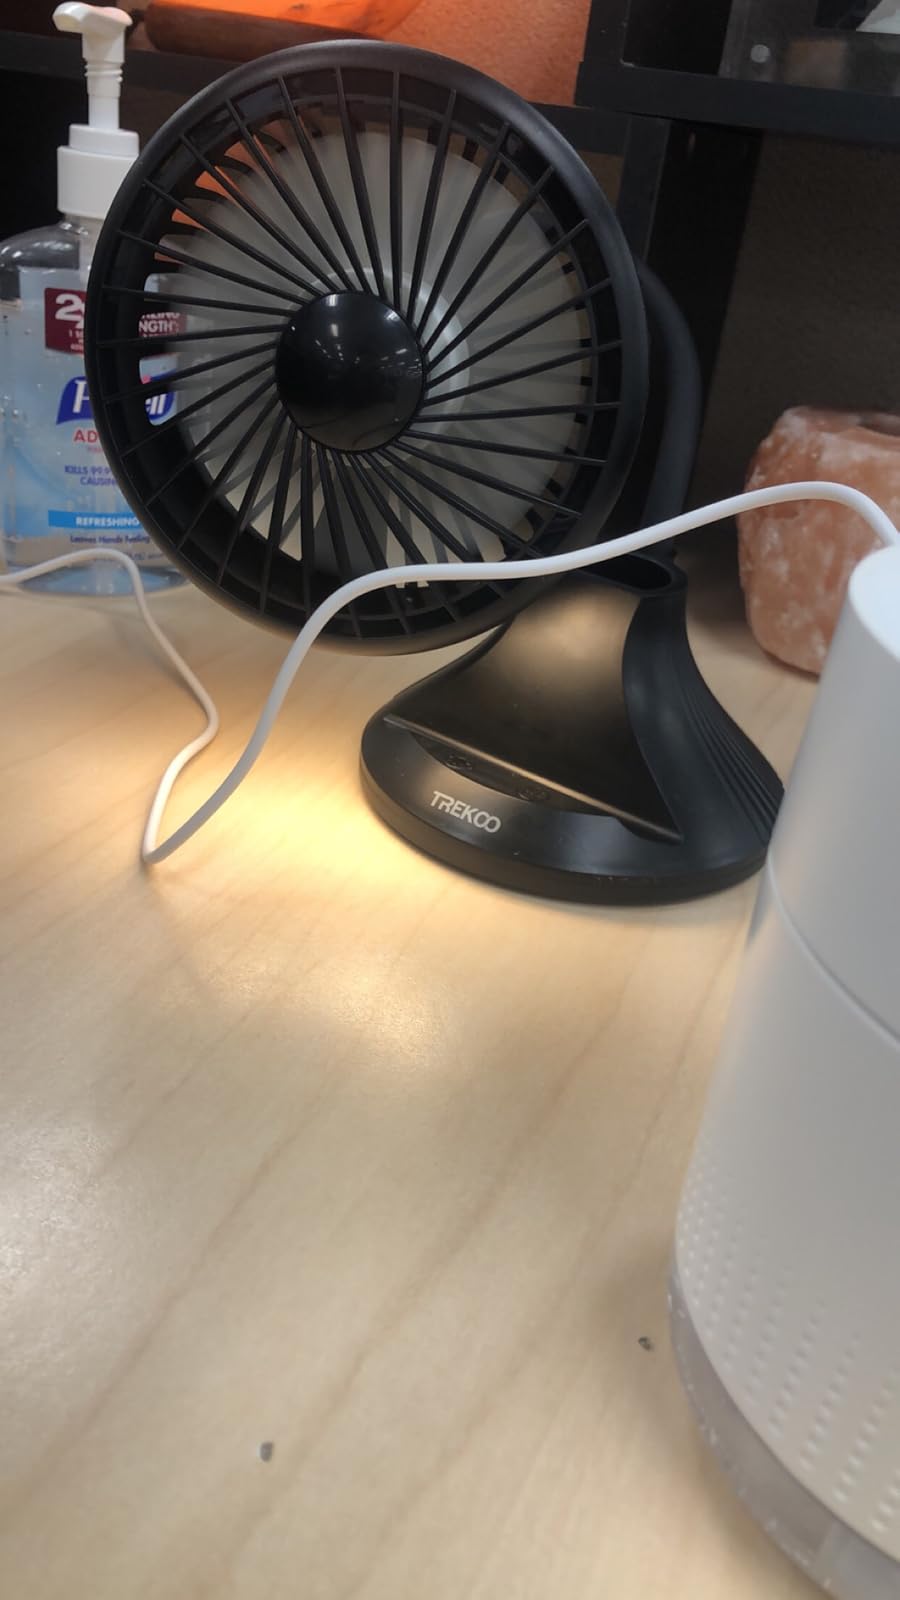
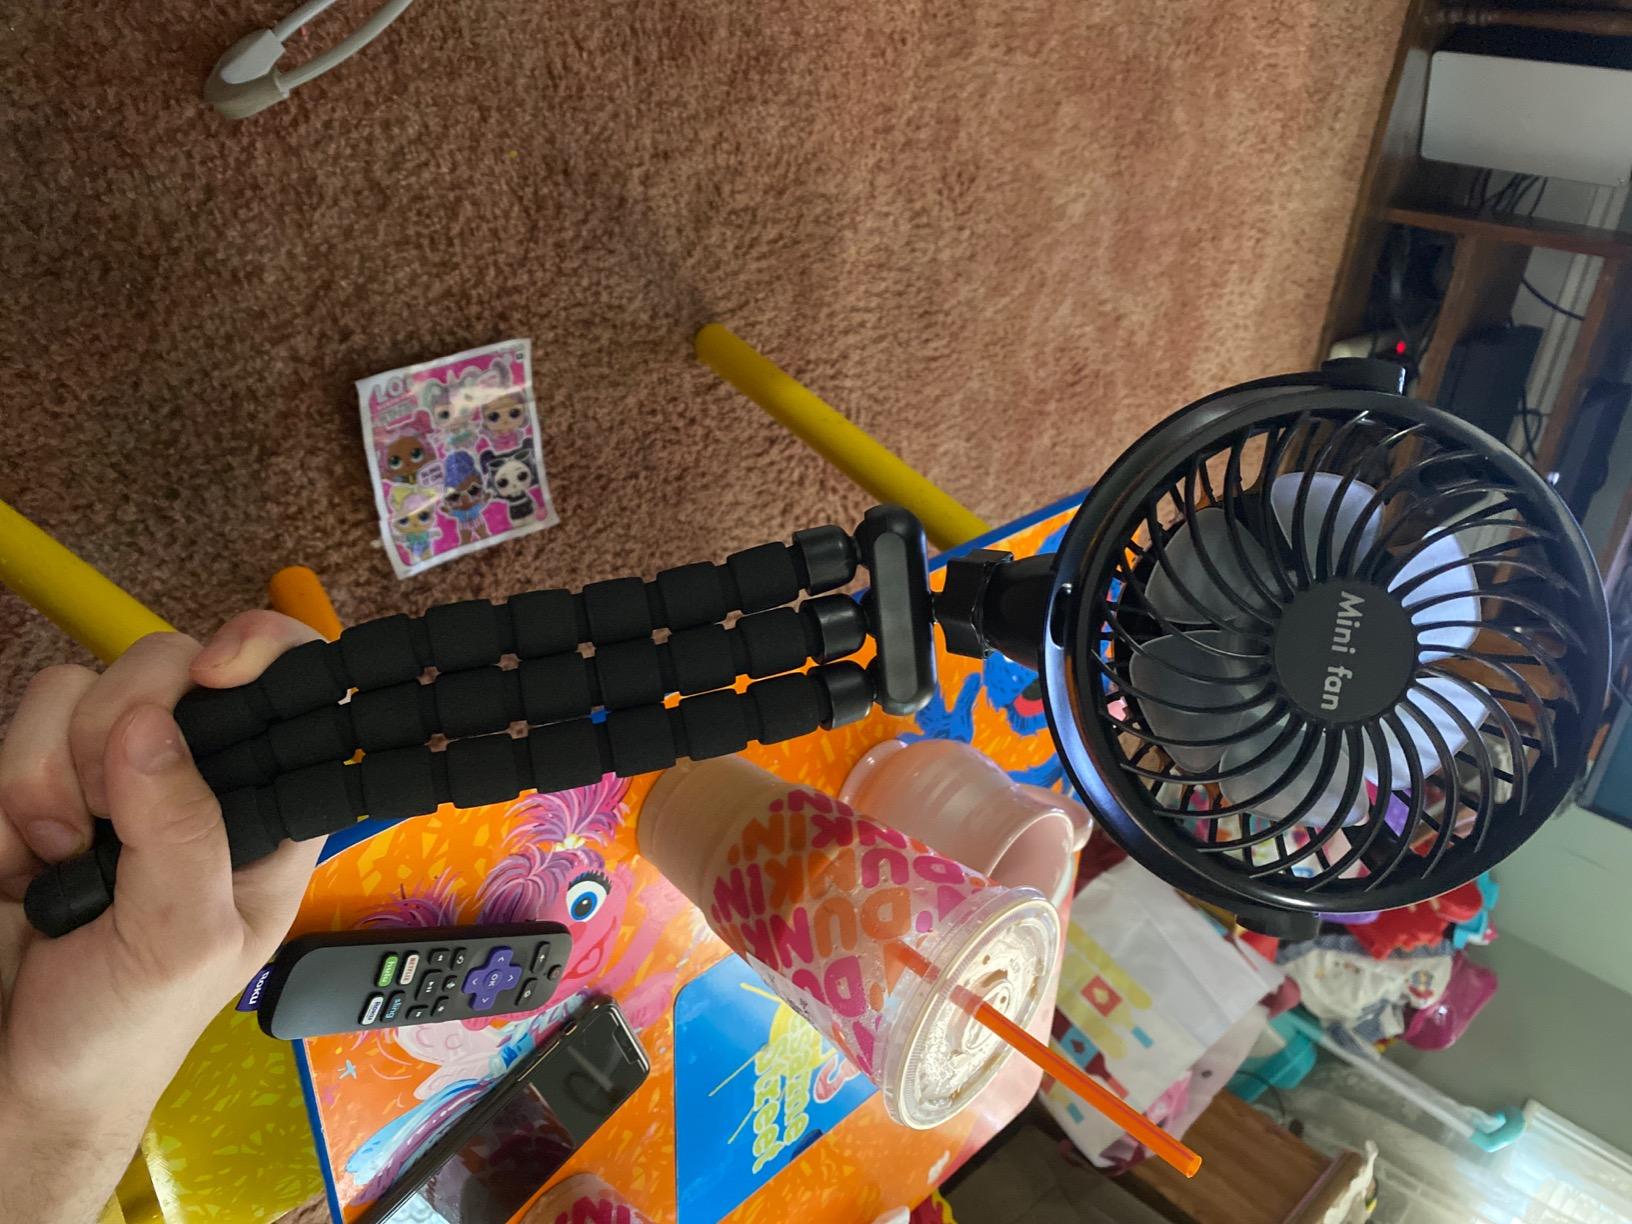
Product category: fan
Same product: no